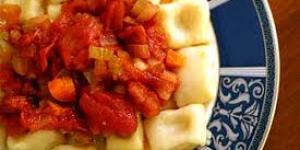
noquis de patata en salsa